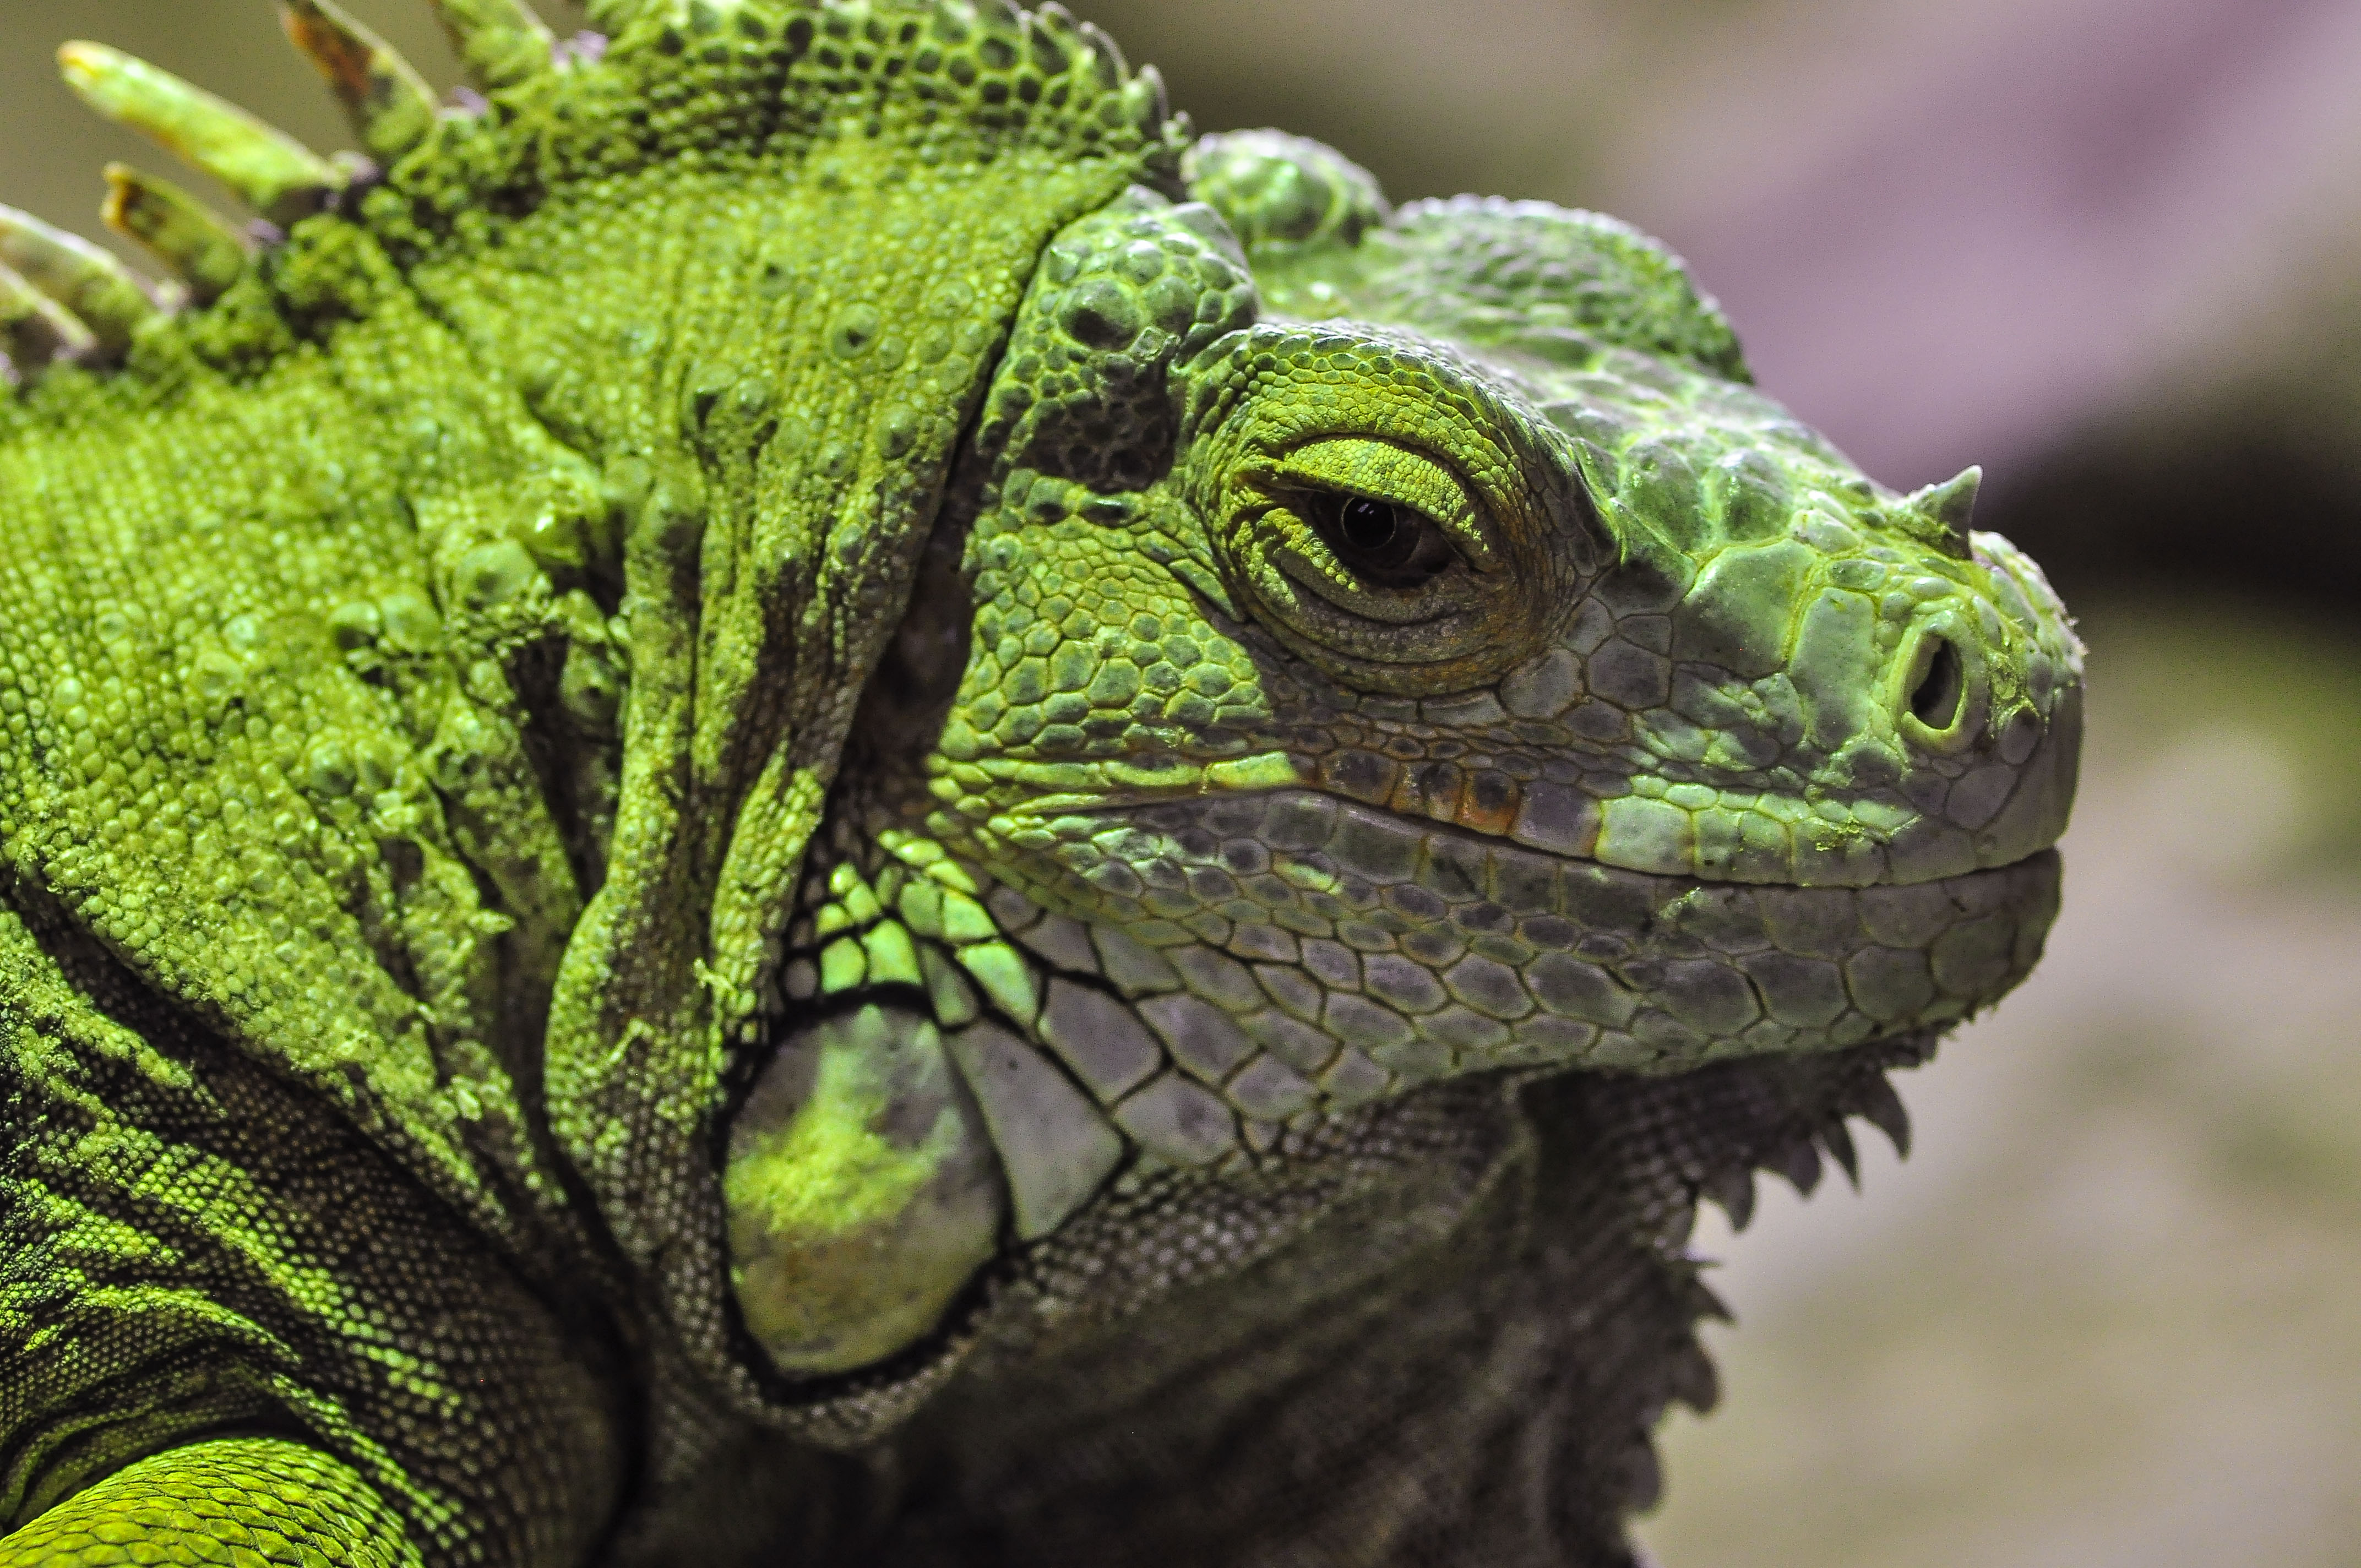
nature, wildlife, green, reptile, iguana, fauna, lizard, green lizard, close up, chameleon, animals, vertebrate, iguania, nikond90, animales, sigma105mm, macro photography, lacerta, obreg ncantabriaespa a, scaled reptile, lacertidae, african chameleon